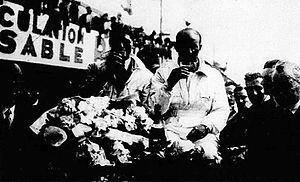
Les anglais Johnny Hindmarsh et Luis Fontés, victorieux des 24 Heures du Mans 1935 sur Lagonda
John Stuart Hindmarsh, dit Johnny Hindmarsh, était un pilote automobile et un aviateur anglais.
Les 24 Heures du Mans 1935 sont la 13ᵉ édition de l'épreuve et se déroulent les 15 et 16 juin 1935 sur le circuit de la Sarthe.